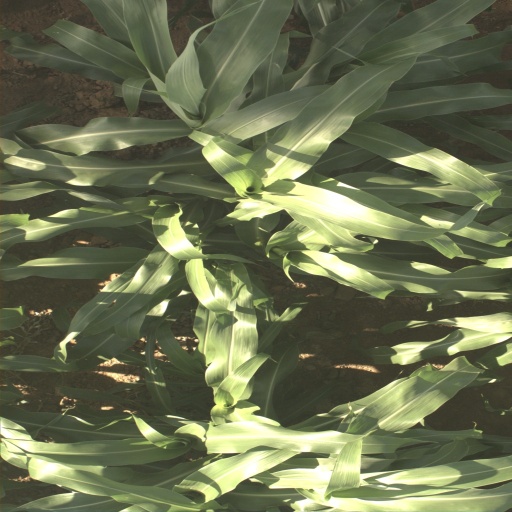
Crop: sorghum